Lock picking

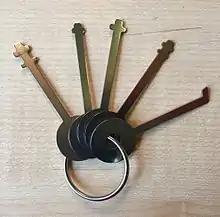
A common set of "skeleton keys" used to open most types of warded padlocks

The warded pick, also known as a skeleton key, is used for opening warded locks. It is generally made to conform to a generalized key shape relatively simpler than the actual key used to open the lock; this simpler shape allows for internal manipulations.